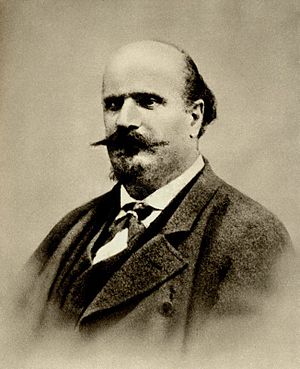
Temistocle Solera
Temistocle Solera var en operakomponist og librettist.